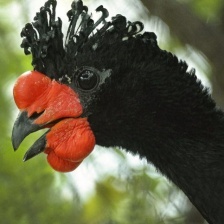
Species: WATTLED CURASSOW
Scientific name: CRAX GLOBULOSA